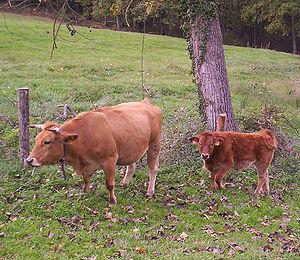
L'Espagne est un pays d'élevage où la race bovine tient une place très importante. Le contexte géographique a façonné de nombreuses races bouchères. En revanche, les races autochtones sont de mauvaises à moyennes laitières, aussi des races purement laitières ont été importées pour assurer l'alimentation de l'industrie agroalimentaire.
L'asturiana de los valles est une race bovine originaire des Asturies en Espagne. Elle porte le nom international d'asturian valley soit asturienne des vallées en français. Elle peut aussi être nommée carreñana ou vaca roxa.